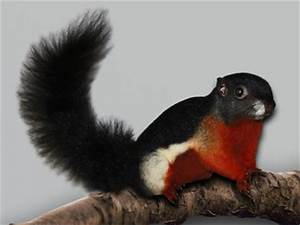
Label: squirrel